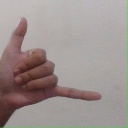
अक्षर: द